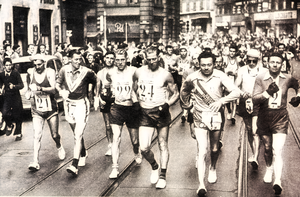
21eme EDITION STRASBOURG - PARIS 1 9 5 7 DU 7 JUIN AU 10 JUIN STRASBOURG (PLACE KLEBER)-SAVERNE - COL DE SAVERNE - SARREBOURG - CHATEAU SALINS - SAINT PRIVAS AUBOUE- CONFLANS - ETAIN - VERDUN - CLERMONT EN ARGONNE SAINTE MENEHOULD - SUIPPES - REIMS - VILLE EN TARDENOIS - VERNEUIL CHATEAU THIERRY - CHARLY - LA FERTE SOUS JOUARRE - MEAUX LAGNY SUR MARNE - NOGENT SUR MARNE- PARIS - 12eme PISTE MUNICIPALE DU BOIS DE VINCENNES“ LA CIPALE “ 522 KM CLASSEMENT 1-ROGER-GILBERT. MONTREUIL. FRA. 522KM. 69H38’. 7.496 2-GUNY-EDMOND. AULNOYE. FRA. 522KM. 70H23’. 7.416 3-GODART-LOUIS. FILS SAINT DENIS. FRA. 522KM. 70H46’. 7.376 4-LEGRAS-GEORGES. ESTERNAY. FRA. 522KM. 70H54’. 7.362 5-GIRE-ALBERT. BASSE YUTZ. FRA. 516KM. 74H20’. 6.941 6-GUNY-CHARLES. AULNOYE. FRA. 516KM. 75H45’. 6.811 7-MAYEUR-ROBERT. CHATEAU THIERRY. FRA. 516KM. 76H18’. 6.530 8-POUPART-LOUIS. BEAUVAIS. FRA. 516KM. 79H01’. 6.526 9-RIVIERE-ANDRE. ARMENTIERES. FRA. 490KM. 74H50’. 6.547 10-SEIBERT-ALBERT. MOREZ. FRA. 483KM. 70H50’. 6.818 11-MAINEMARE-HENRI. PC-NORMANDIE. FRA. 471KM. 73H54’. . 12-PETIT-ADRIEN. CM-ELBEUF. FRA. 471KM. 74H04’. . 13-VINCENT-MARCEL. AM-NANCY. FRA. 467KM. 76H30’. . 14-KRUNEMACHER-JACOB. PAYENNE. SUI. 400KM. 65H00’. . 15-BARROIS-GEORGES. TROYES-ST/MAURE. FRA. 377KM. 62H00’. . 16-GAUTHIER-LUCIEN. ENTENTE-GISORES. FRA. 353KM. 55H00’. . 17-OBSTETAR-FRANCOIS. AM-NANCY. FRA. 331KM. 52H00’. . 18-BRANDT-JACQUES. UM-STRASBOURG. FRA. 320KM. 48H00’. . 19-CASTELIN-GUY. SC-NEUILLY S/M. FRA. 315KM. 50H00’. . 20-BEDEE-CLAUDE. AM-LAGNY S/M. FRA. 265KM. 41H00’. . 21-CAMARA-RENE. US-METROT. FRA. 240KM. 38H00’. . 22-PLIQUE-JEAN. CM-COMMERCY. FRA. 184KM. 26H00’. . 23-LORIAUX-EUGENE. CM-ST/QUENTIN. FRA. 182KM. 25H00’. . 24-LAROCHE-ANDRE. SOCHAUX. FRA. 163KM. 23H00’. . 25-THOMAS-JEAN. SC-NEUILLY S/M. FRA. 134KM. . 26-LEZIN-ARMAND. AS-RODIA-LYON. FRA. 126KM. . 27-ZAKZEK-JEAN. AM-NANCY. FRA. 117KM. . 28-SIMON-JOSY. AA-LUXEMBOURG. LUX. 91KM. . 29-DELEVOUE-ROBERT. AS-ROUBAIX. FRA. 38KM.
Edmond Guny est un athlète français, spécialiste de la marche athlétique de fond, né le 16 juin 1921 à Berlaimont, à la Caserne des Douanes, il est mort en Vendée à Chaillé-les-Marais le 20 octobre 1992, à son domicile.
Paris-Colmar est une épreuve de marche athlétique de fond, féminine et masculine, de plusieurs centaines de kilomètres disputée annuellement en France entre Paris et Colmar. La compétition est créée sous le nom Strasbourg-Paris en 1926 sous l'impulsion d'Émile Anthoine, un athlète français lui-même spécialiste de la marche athlétique. En 1981 la marche est renommée Paris-Colmar. L'épreuve n'est pas disputée de 1938 à 1948, de 1960 à 1969, et en 2004 et 2010.